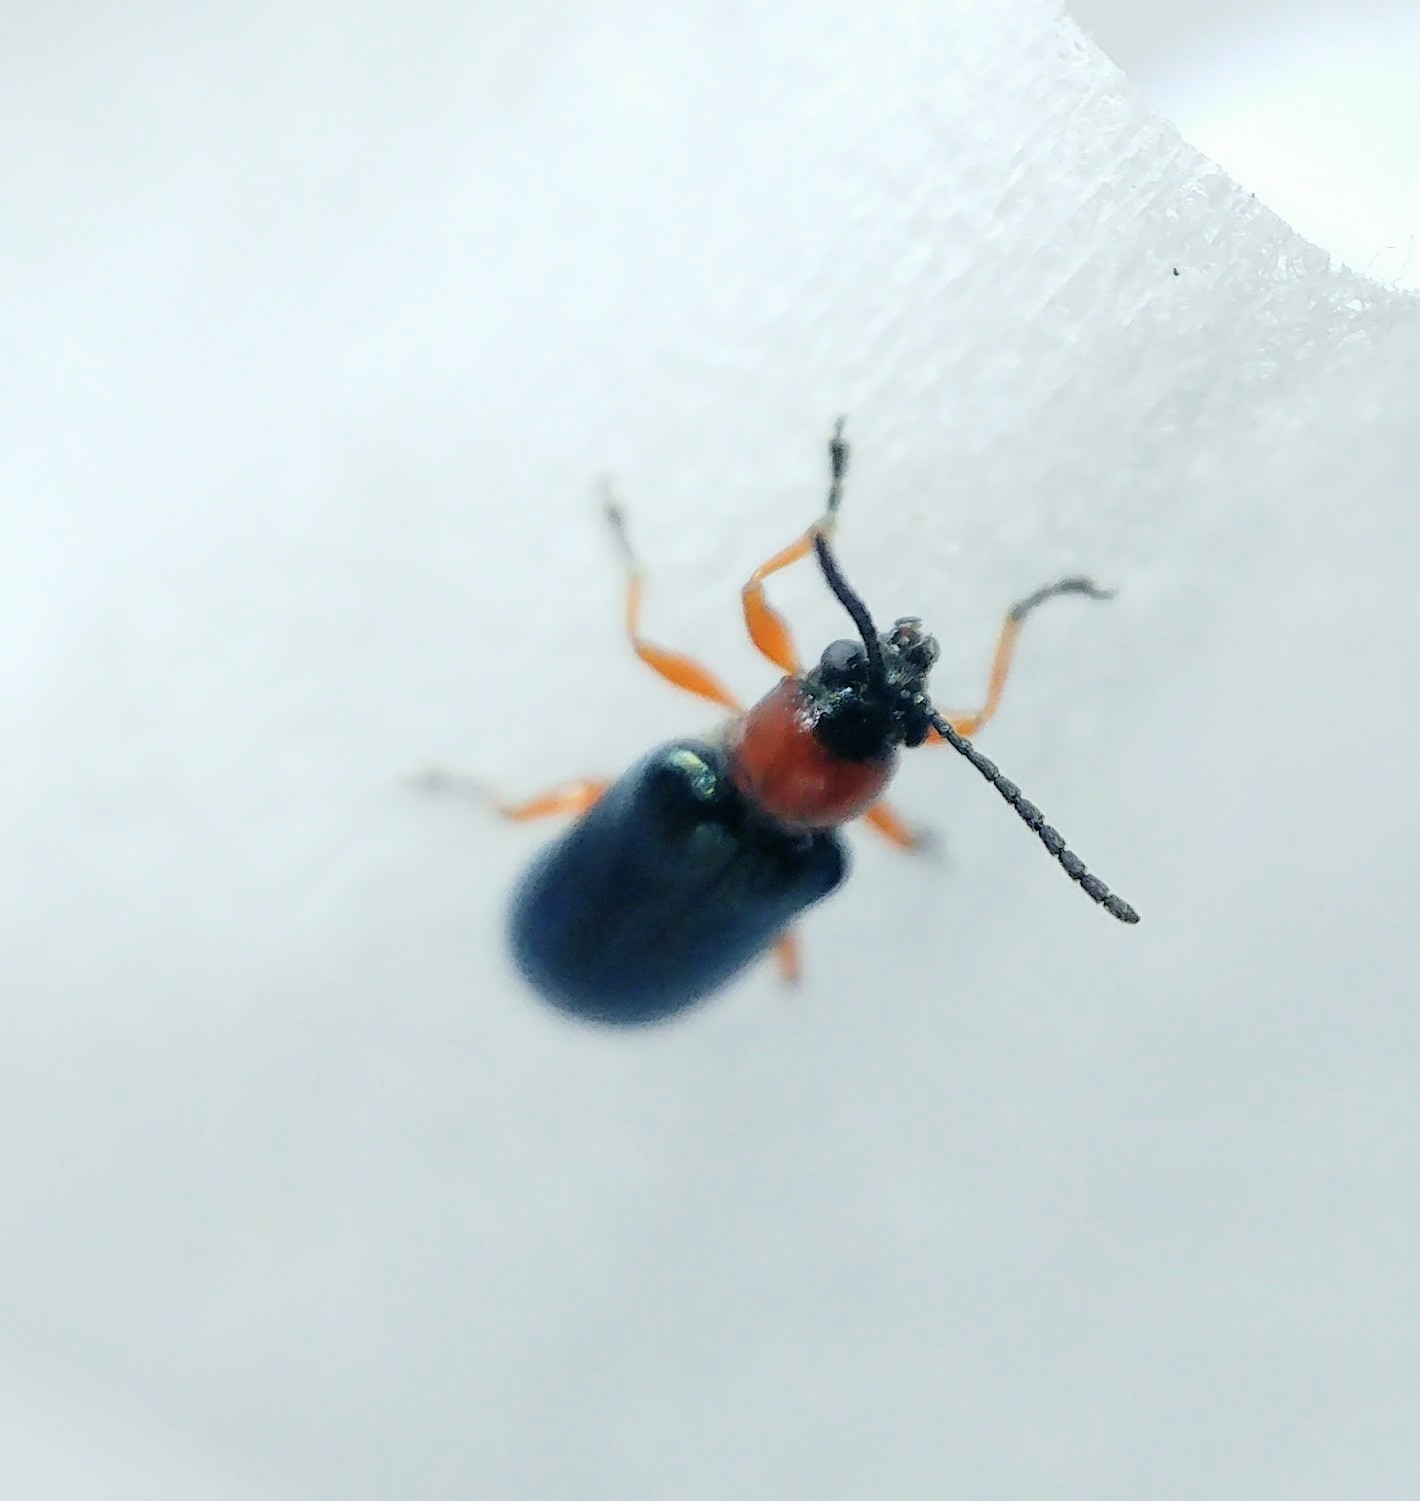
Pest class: cereal_leaf_beetle